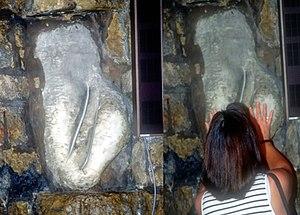
Dans l'église Notre-Dame-de-la-Mer, cippes consacrés aux Junons, dits oreillers des Saintes Maries
L'histoire de la Camargue, d'abord liée au cours de l'Antiquité à l'oppidum priscium Râ, le fut ensuite à la conquête de son territoire mouvant au fur et à mesure de l'avancée des alluvions du Rhône. La Camargue, delta du fleuve, devint terre de sel et d'élevage, terre de pèlerinage, et aujourd'hui terre de tourisme.